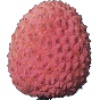
Label: lychee